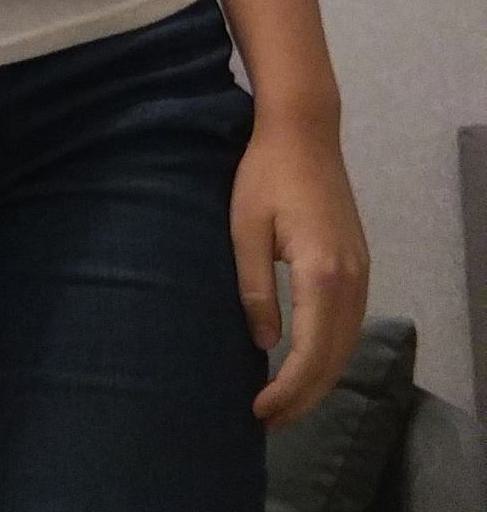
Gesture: no_gesture